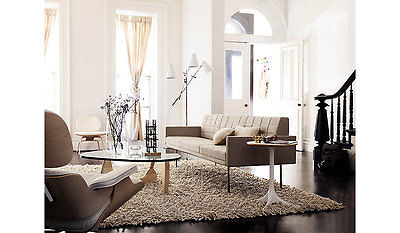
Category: sofa